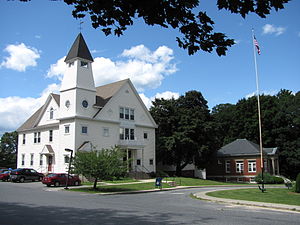
Auburn (Massachusetts)
Rådhuset i Auburn.
Auburn er en by i Worcester County, Massachusetts, USA. Byen havde 16.188 indbyggere ved folketællingen i 2010.